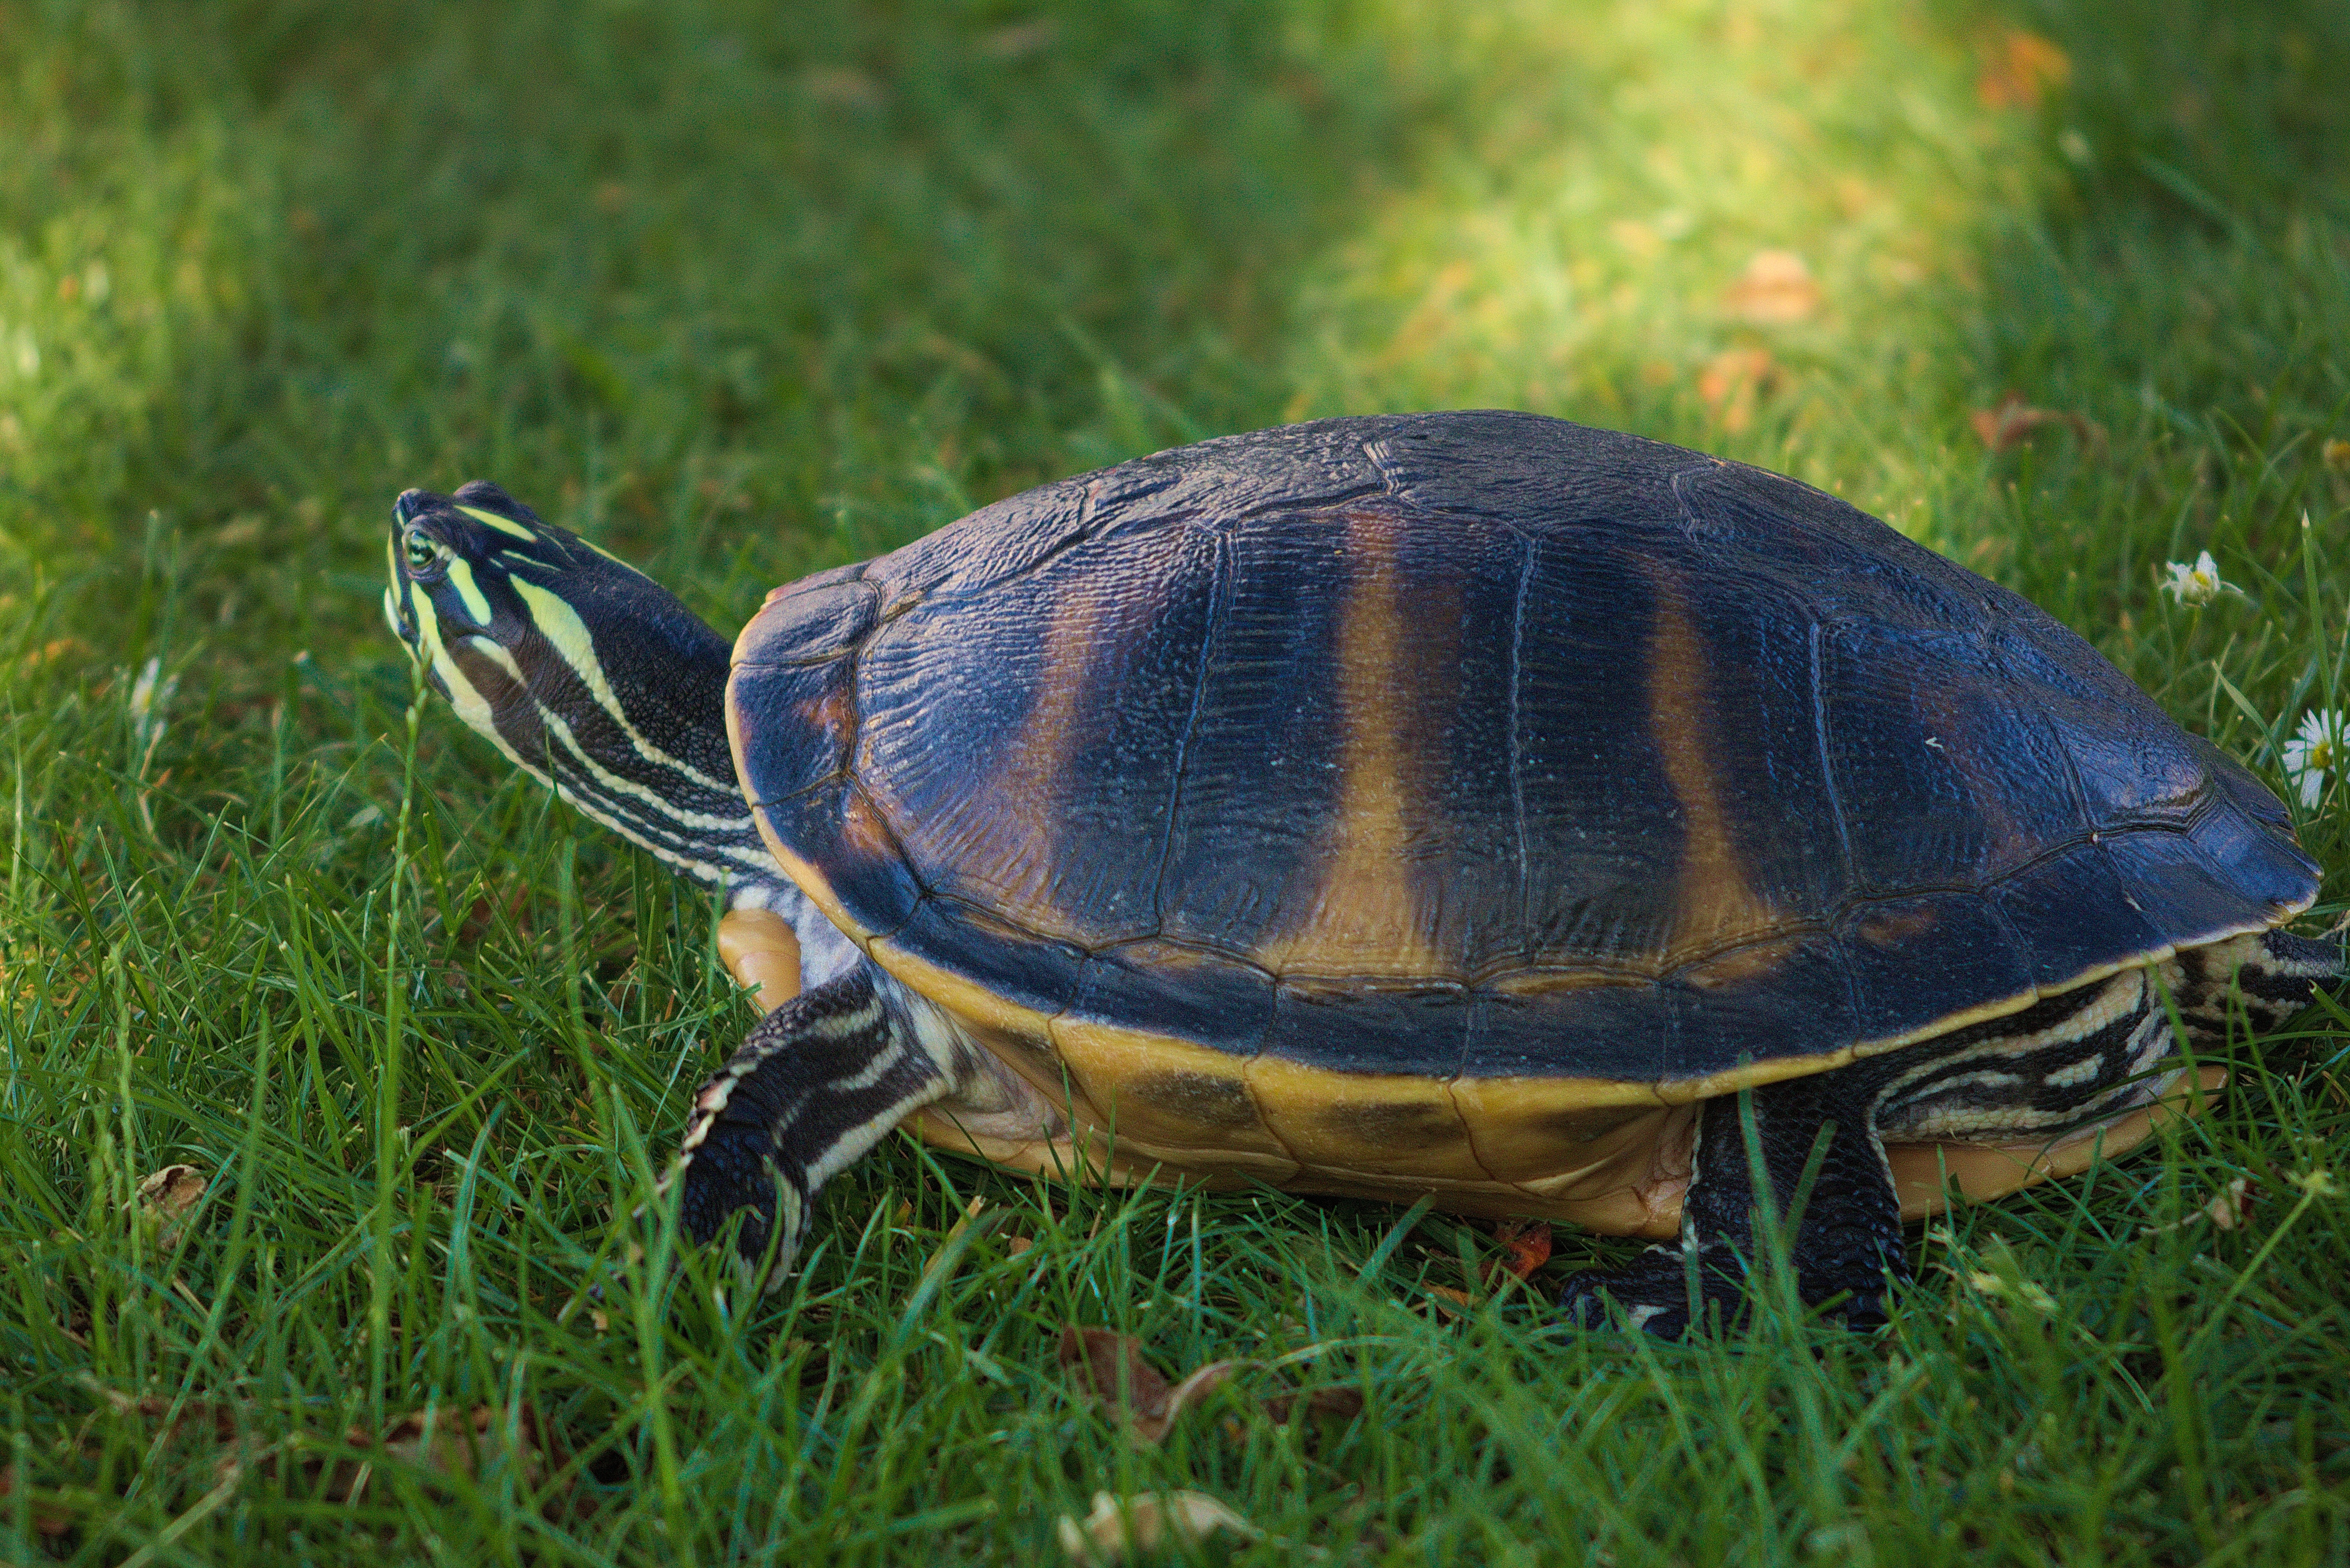
nature, grass, meadow, animal, wildlife, pet, turtle, reptile, garden, fauna, tortoise, vertebrate, box turtle, panzer, water turtle, loggerhead, common snapping turtle, emydidae, chelydridae